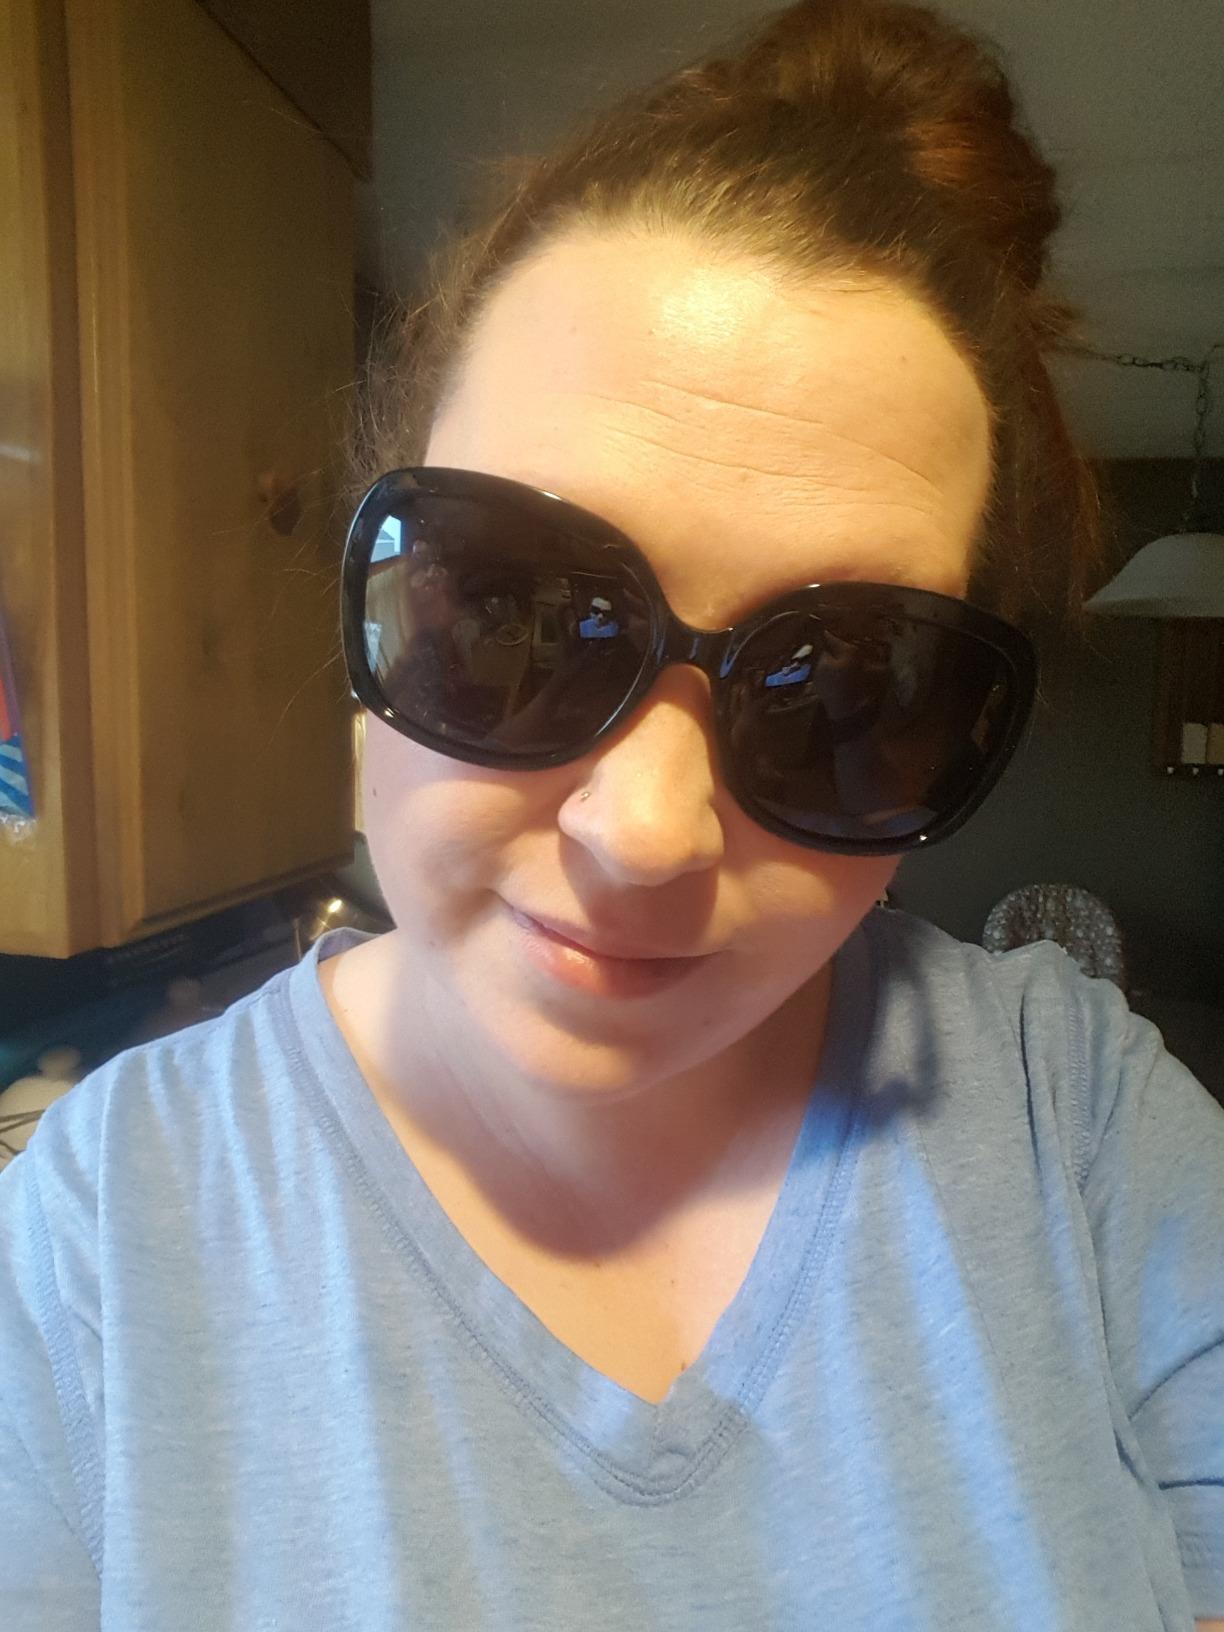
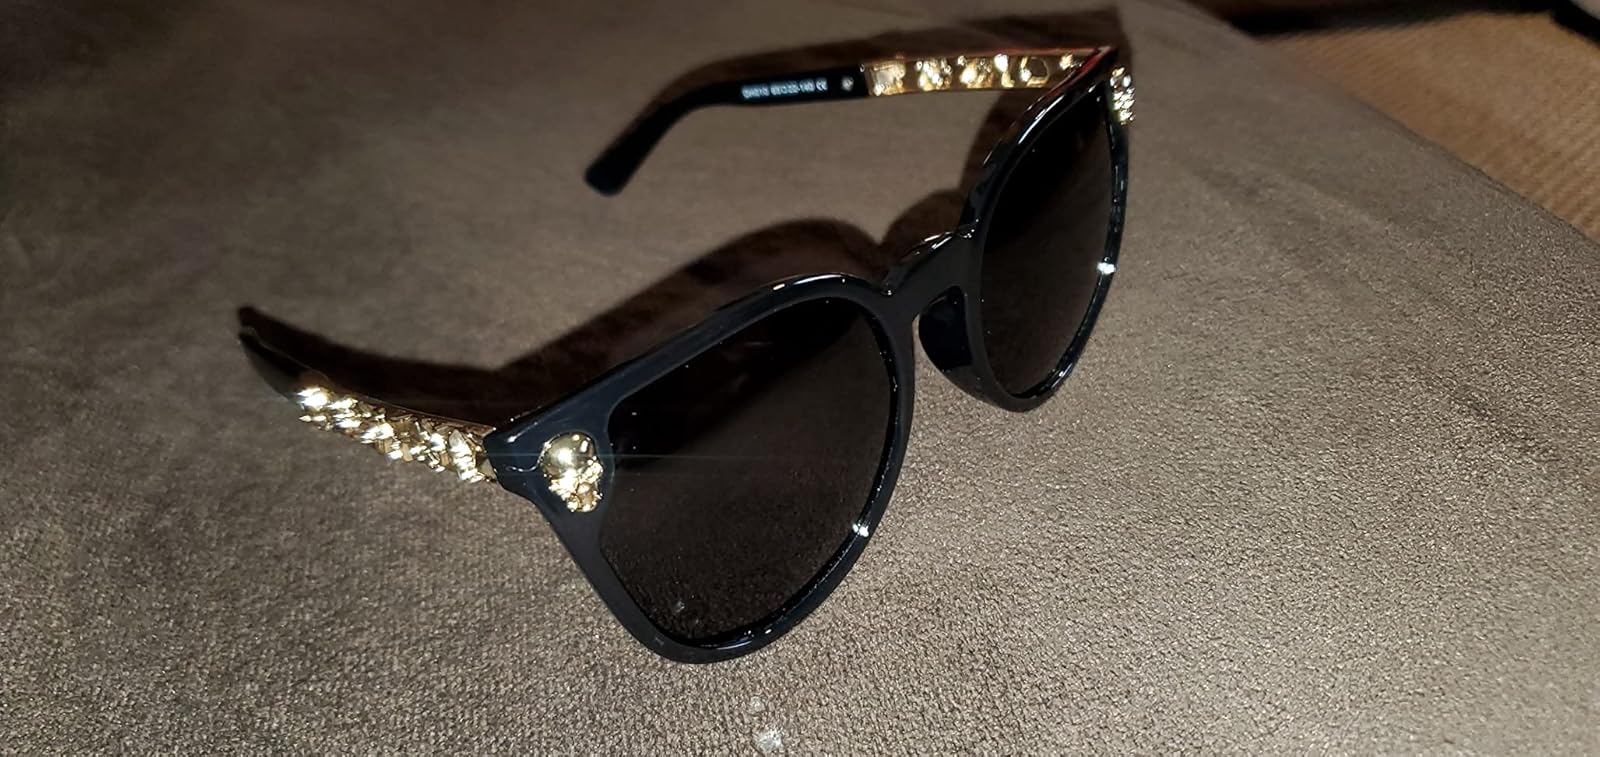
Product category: accessories_sunglasses
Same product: no